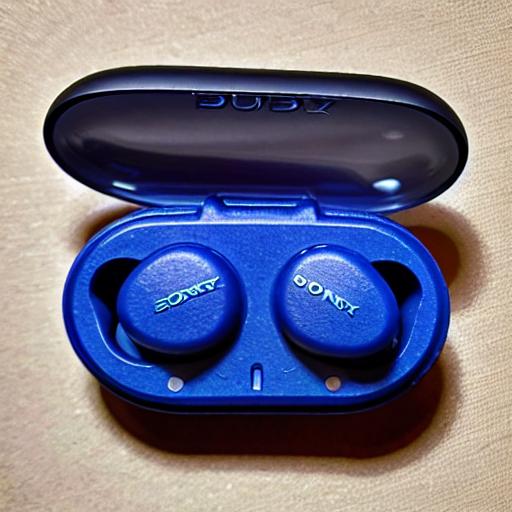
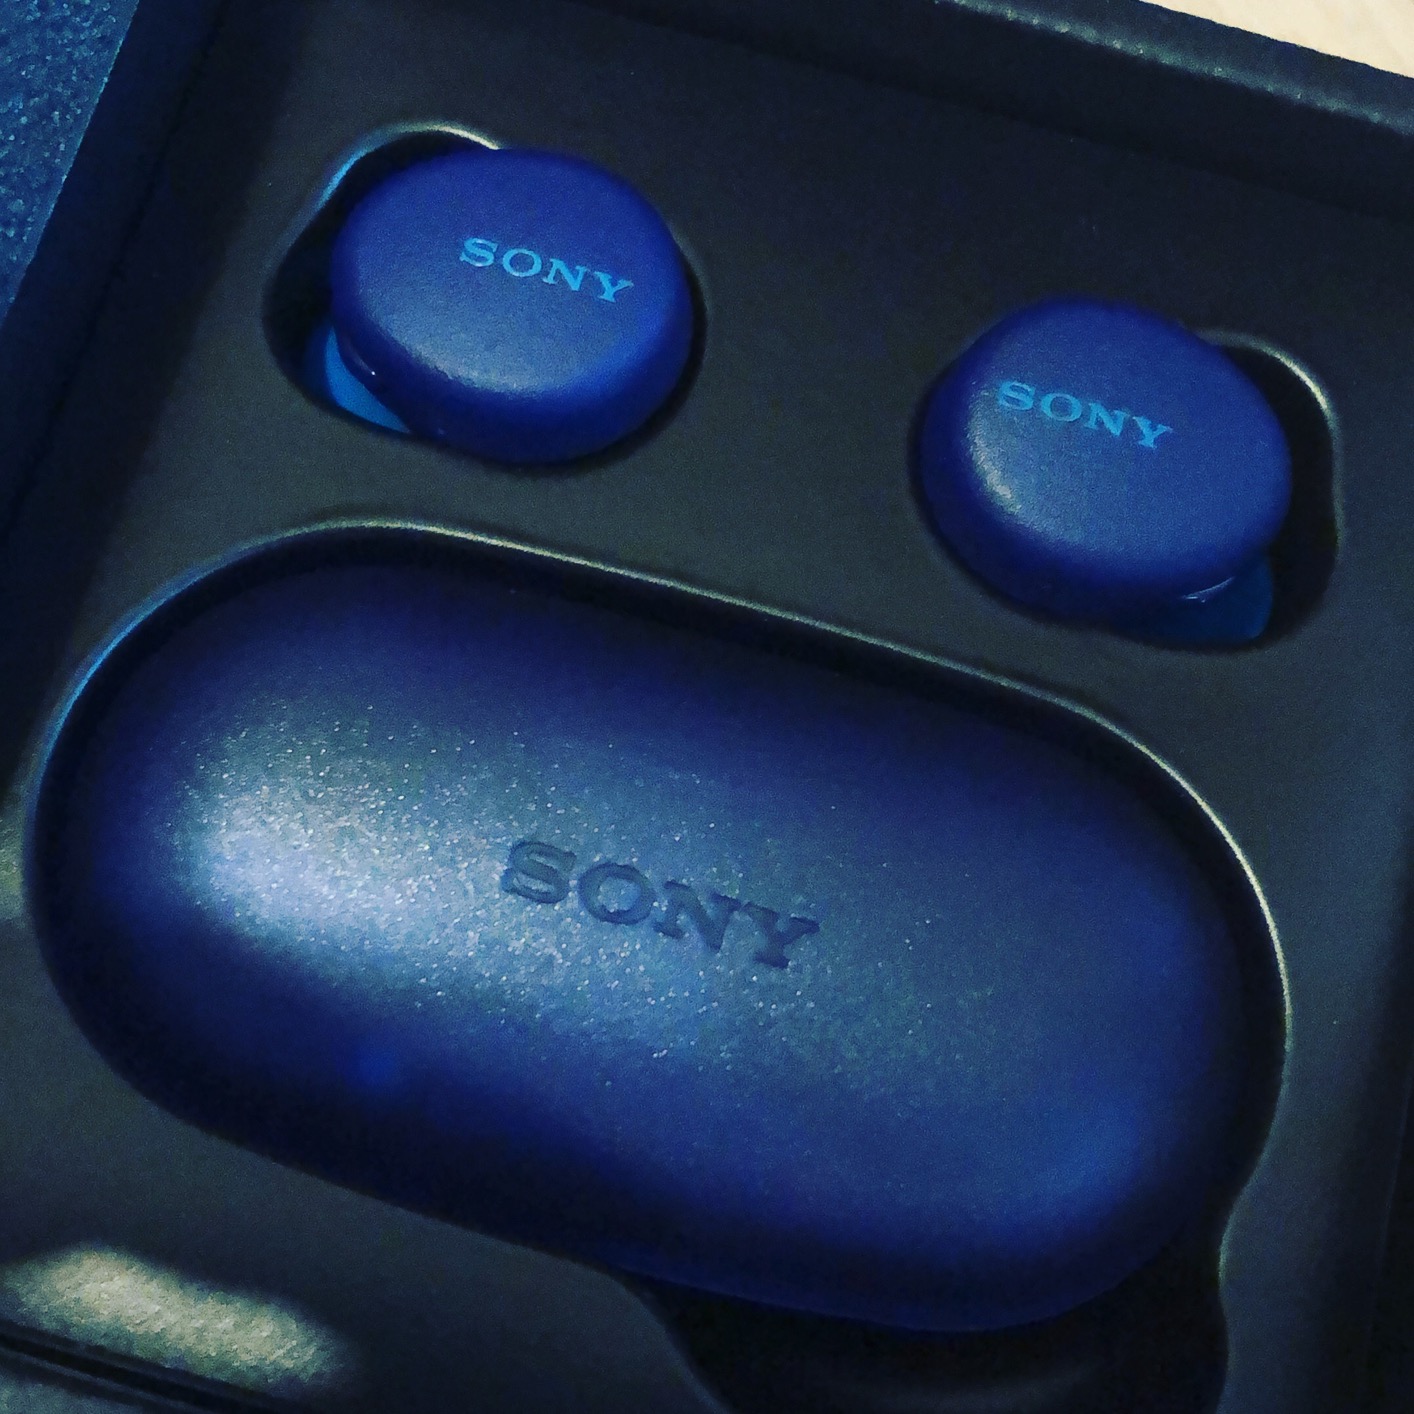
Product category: earbuds
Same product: no